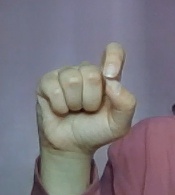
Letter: fa